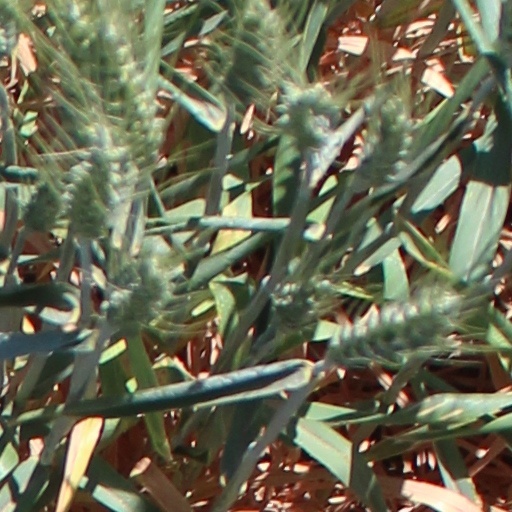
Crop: wheat